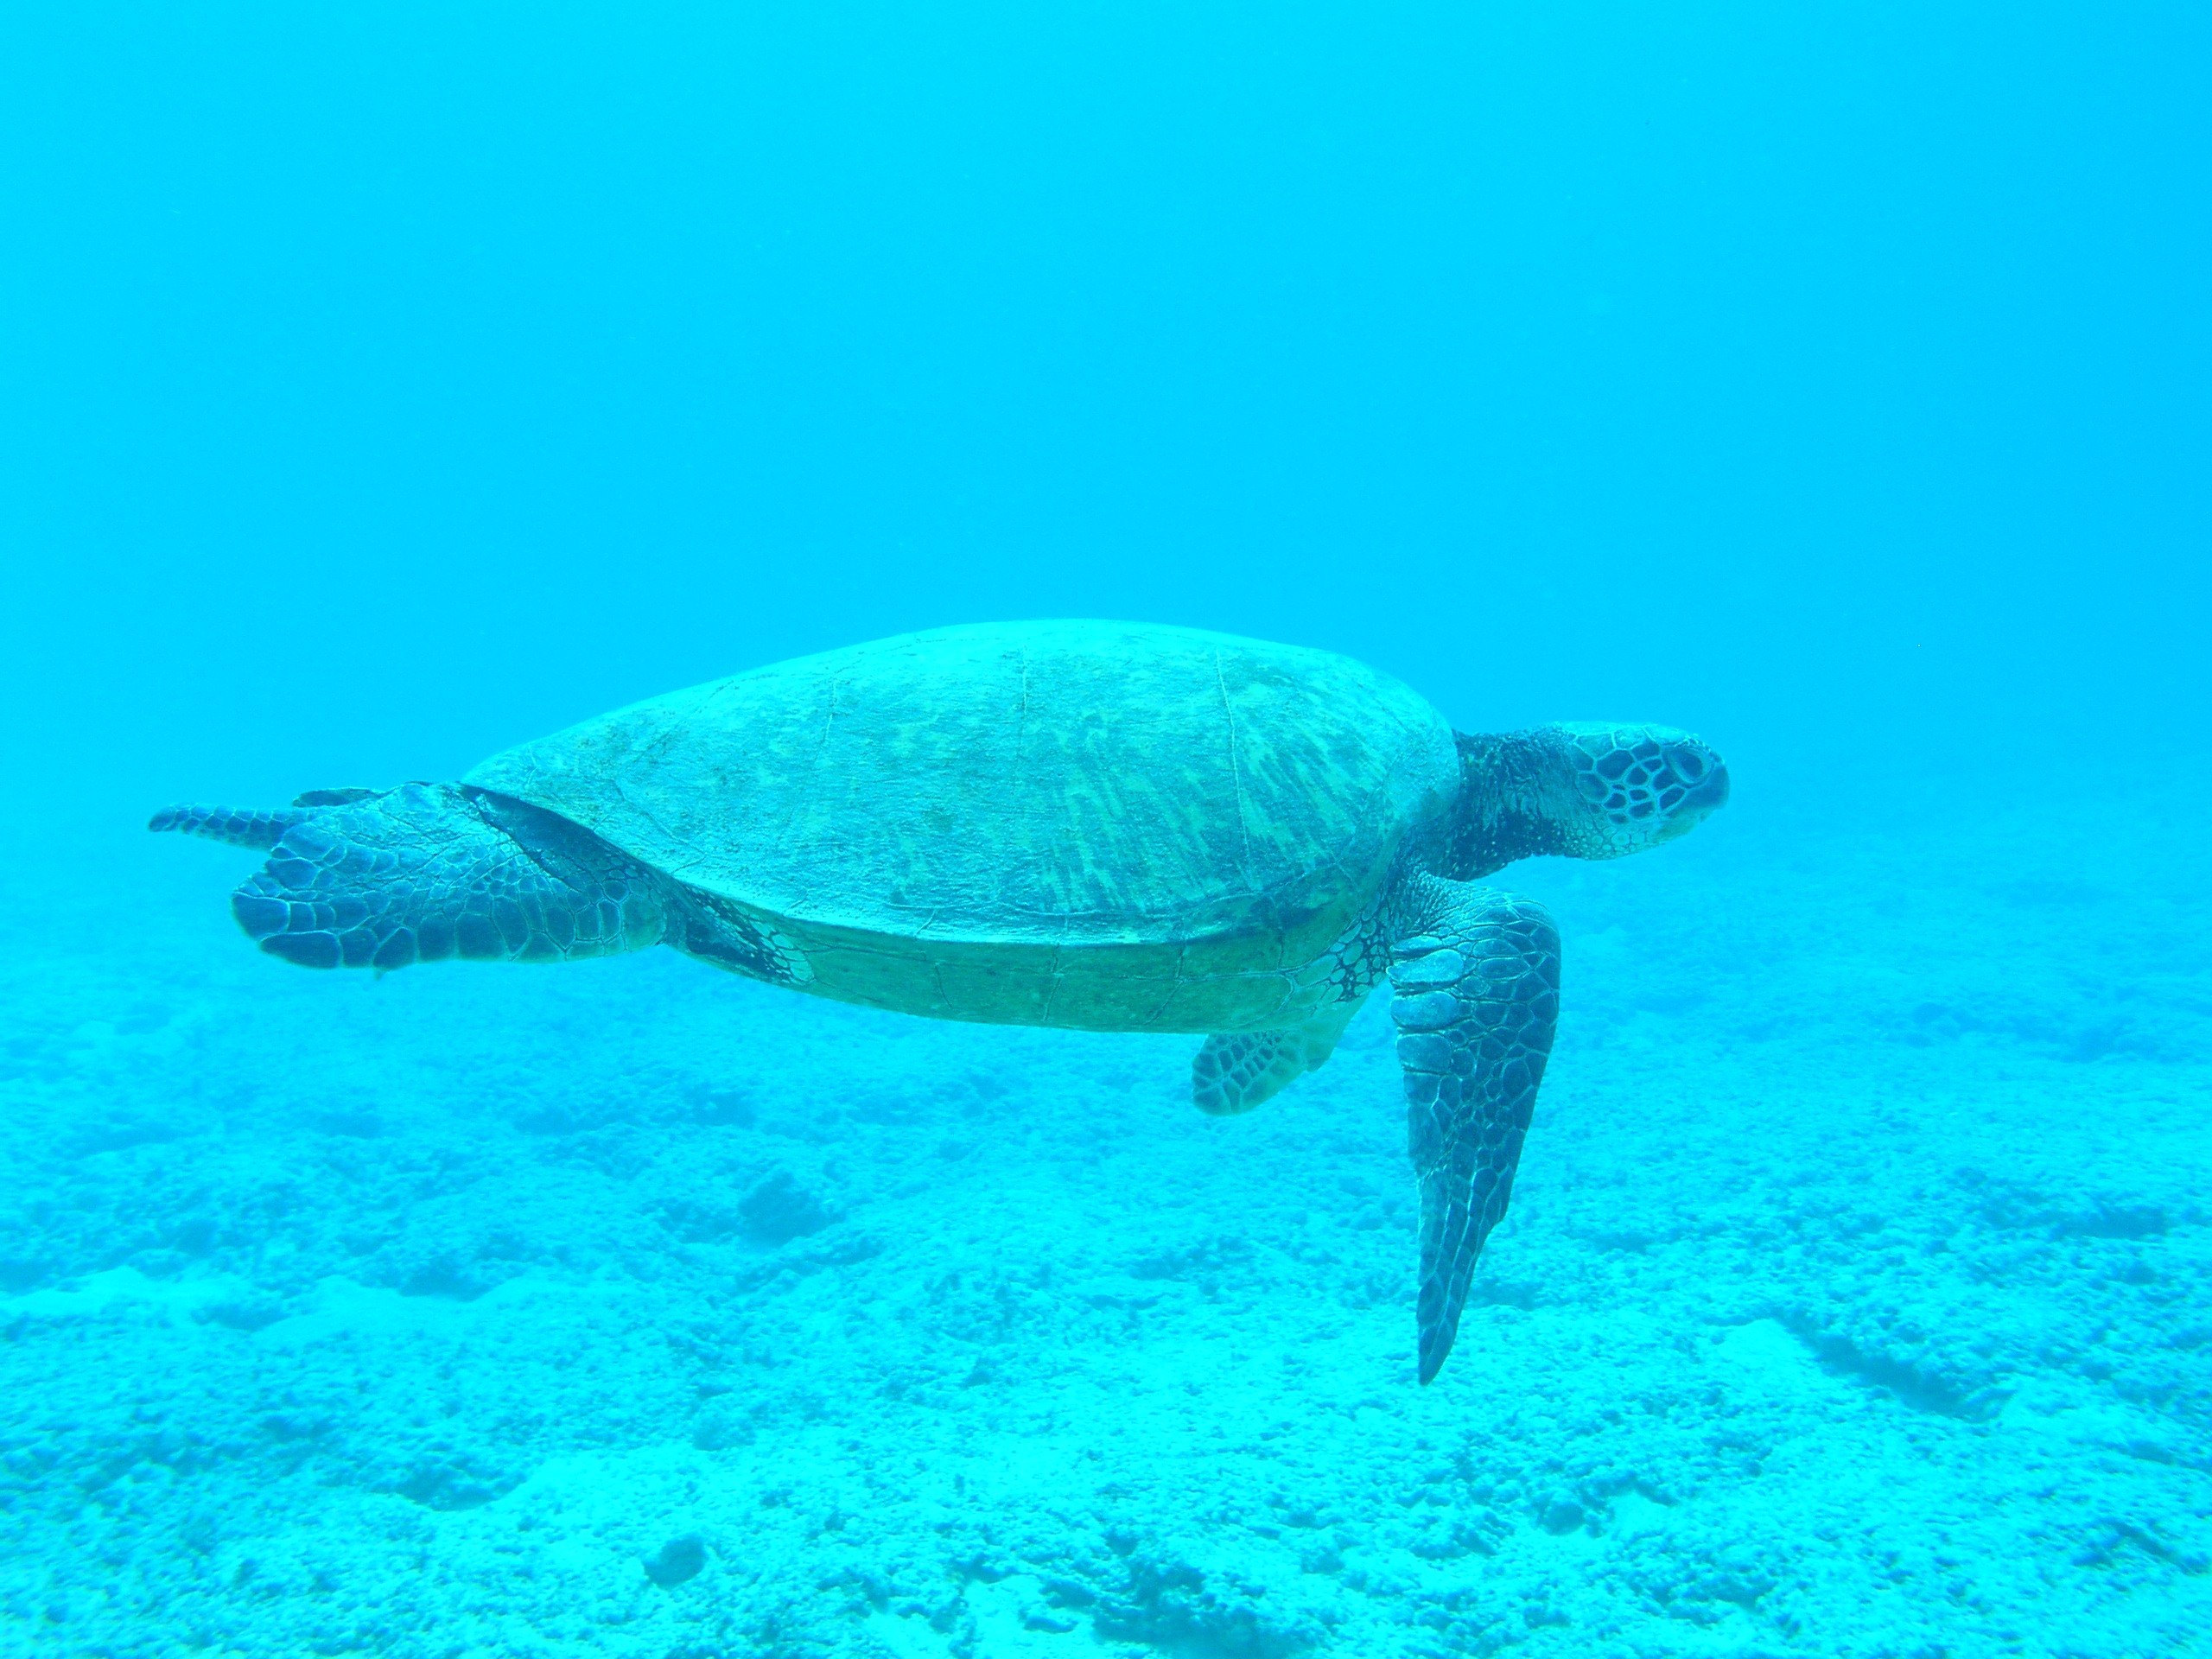
sea, water, nature, ocean, diving, clear, underwater, biology, natural, blue, aquatic, turtle, sea turtle, reptile, fauna, swimming, marine life, transparent, background, turquoise, aquarium, animals, vertebrate, reptilian, loggerhead, marine biology